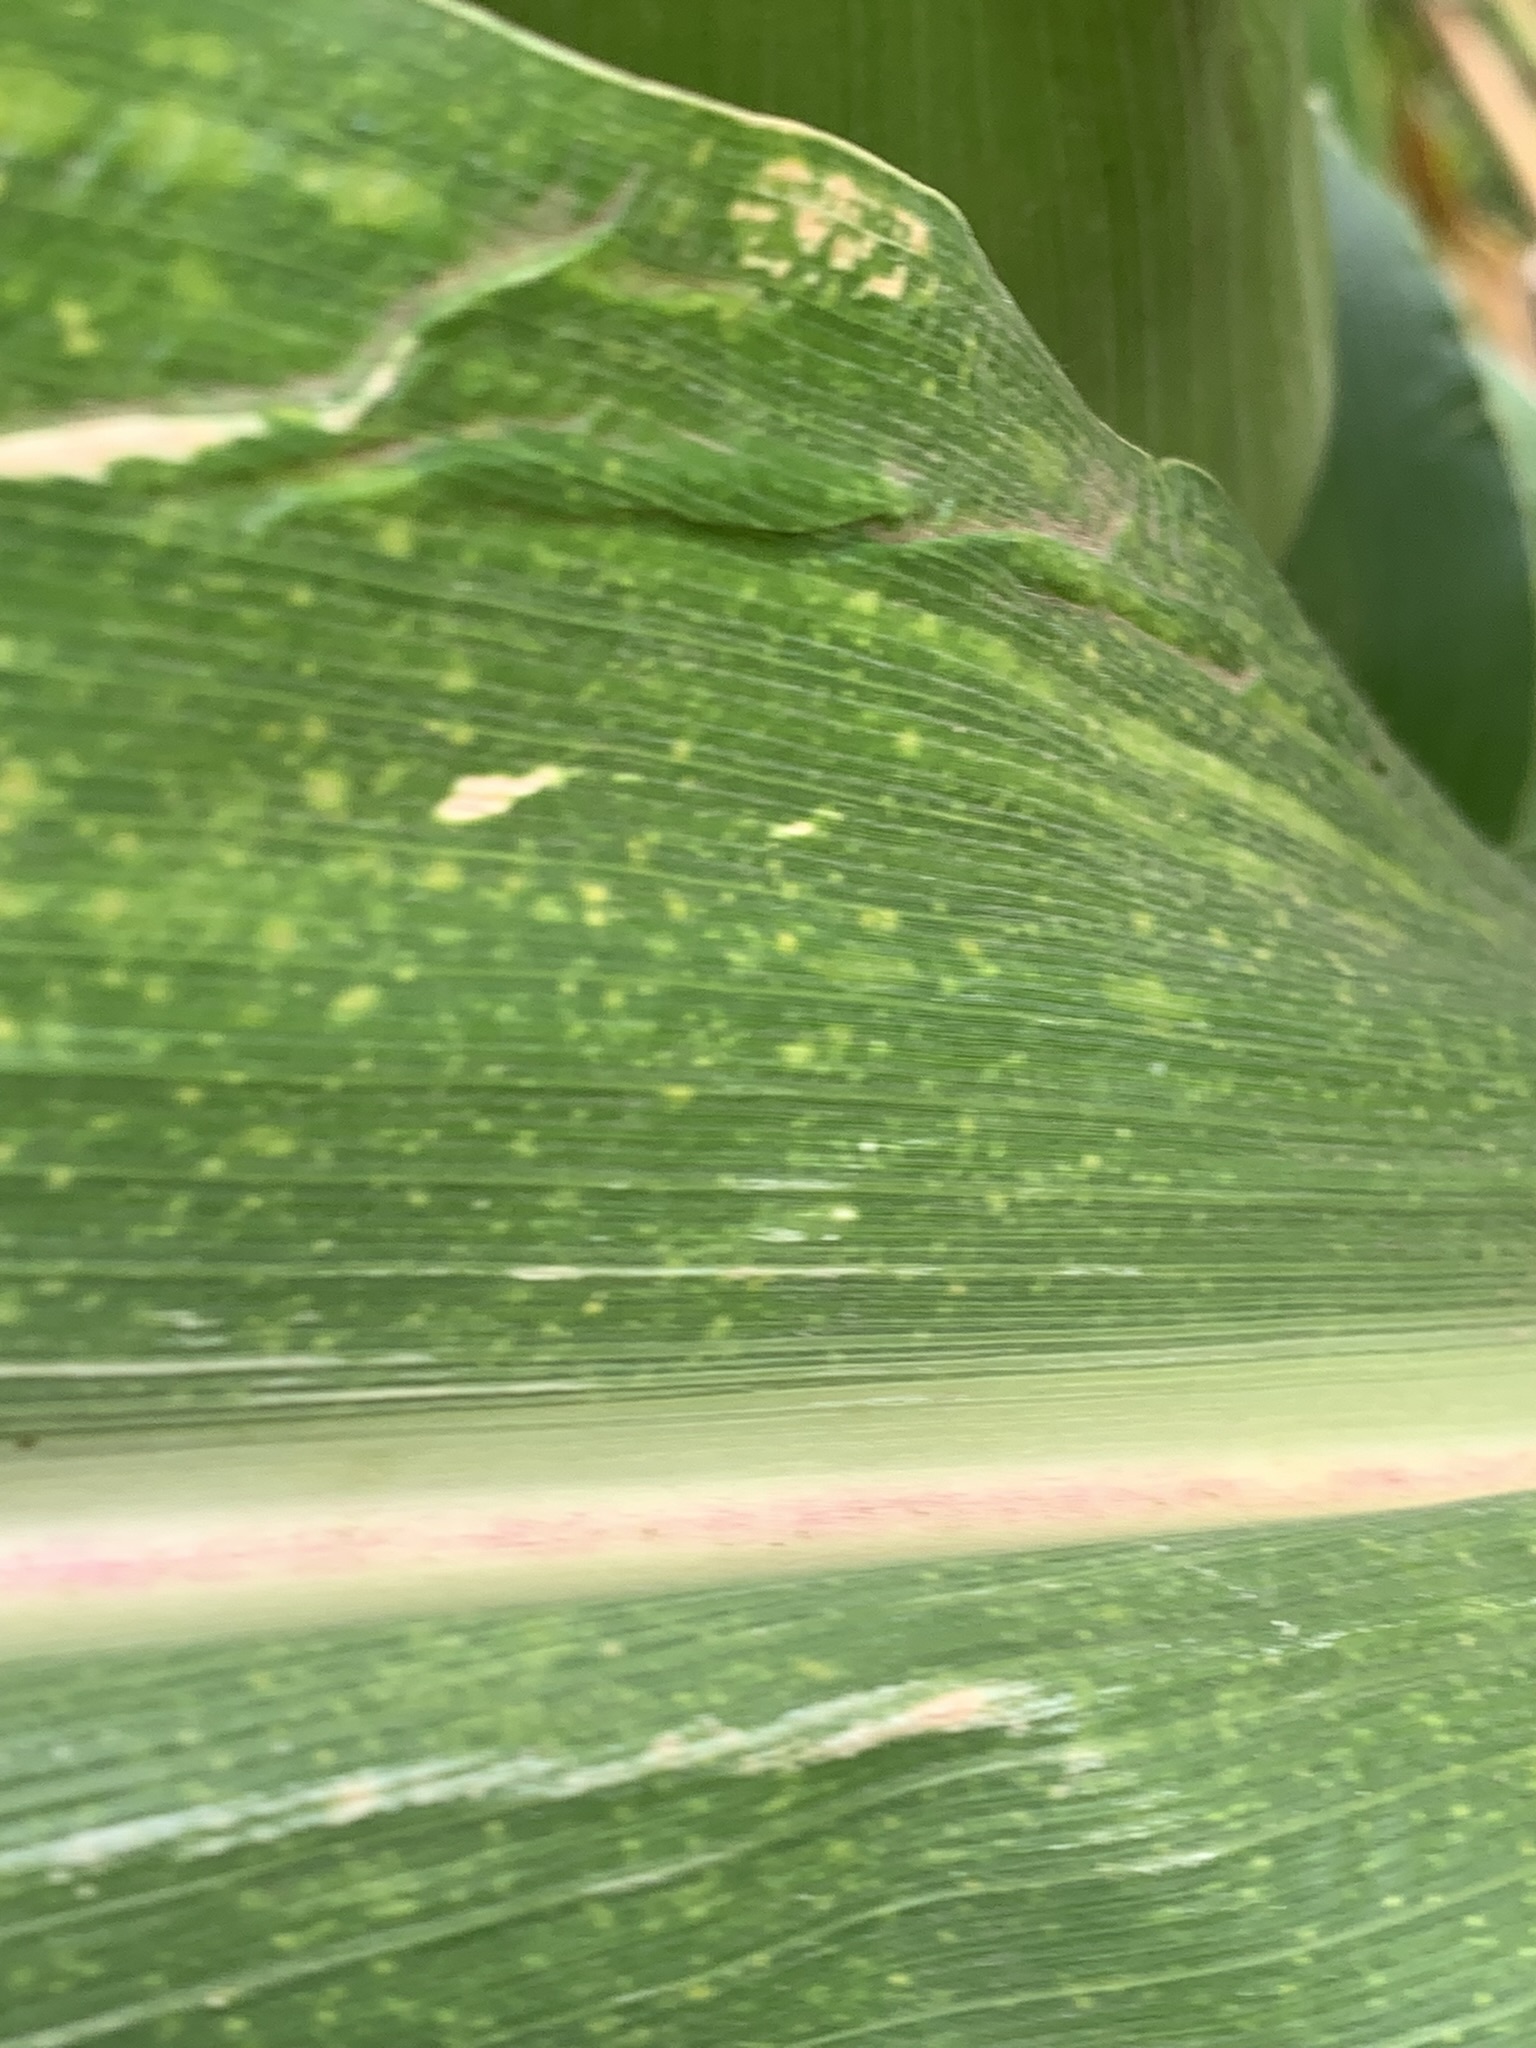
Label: MLN